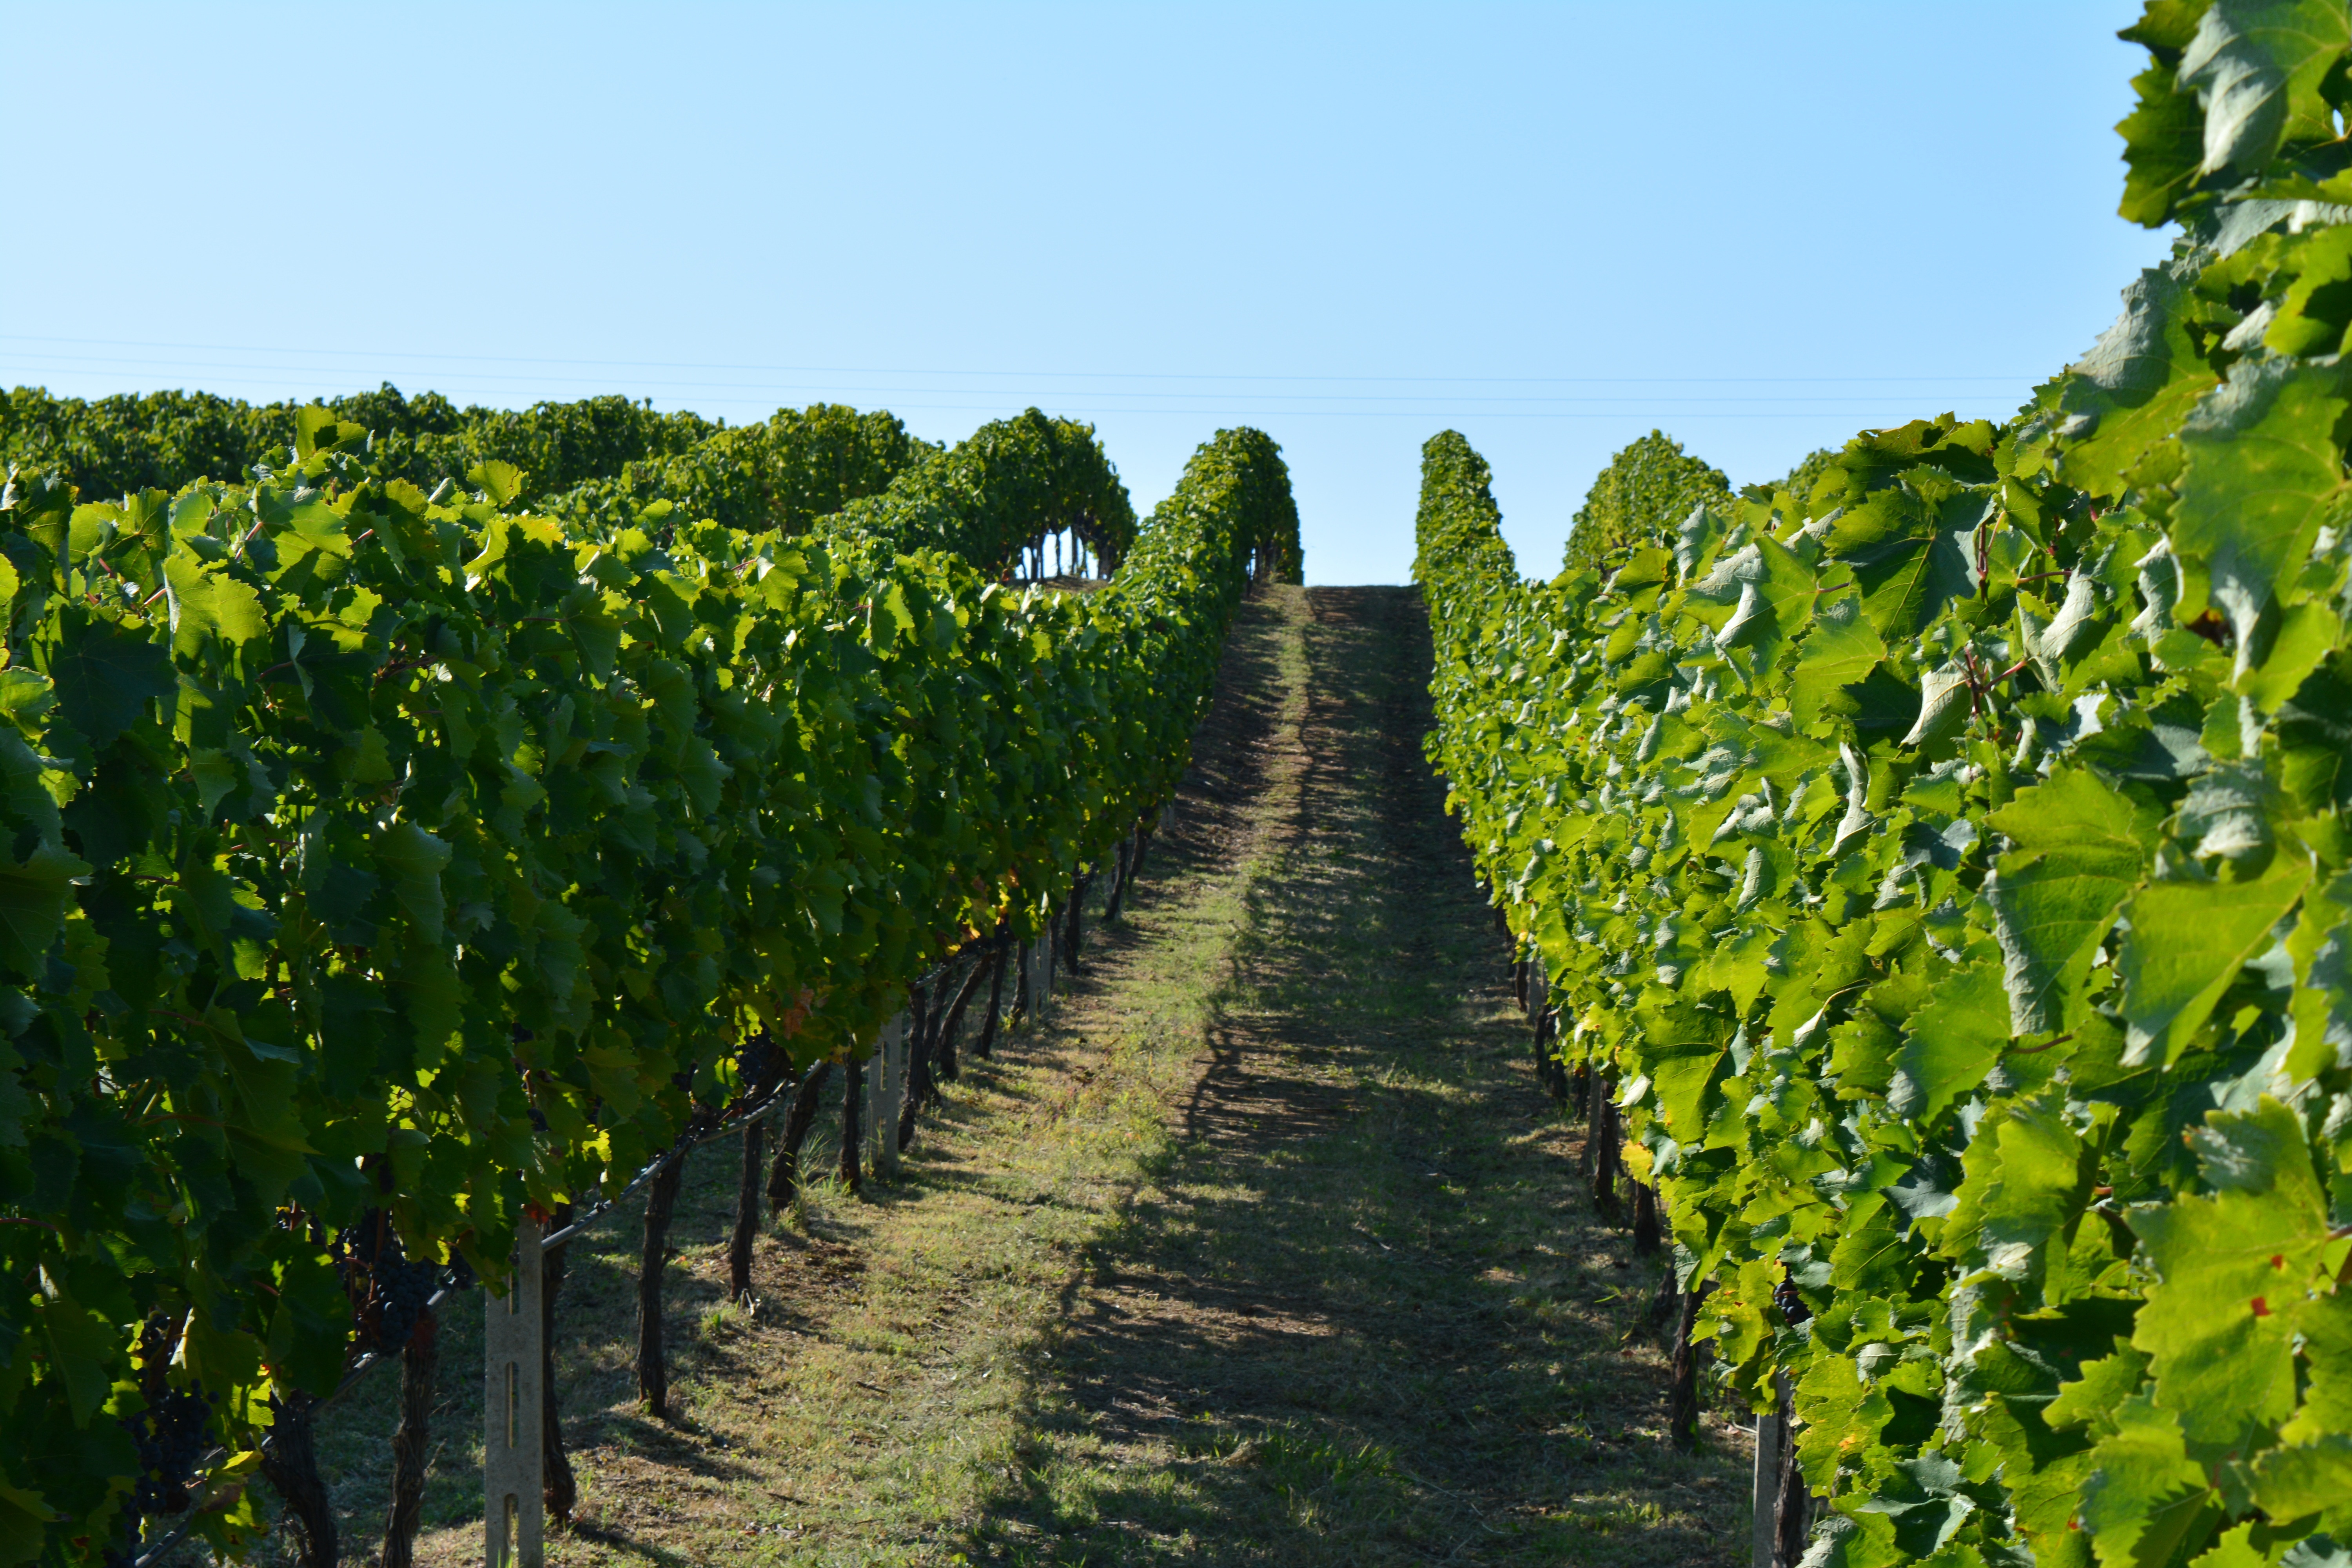
grape, vineyard, wine, field, flower, food, produce, crop, agriculture, grapevine, shrub, plantation, greece, winery, flowering plant, land plant, naoussa vineyards